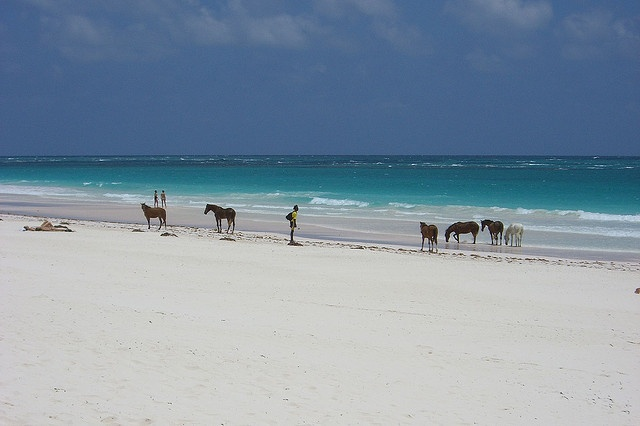
Several horses and a man standing on the beach.
A beach with a person standing on the sand and horses on both sides of the person next to the water and on the beach.
Six horses and several people are on a white beach while the blue ocean is beyond.
A few people and a herd of horses standing on the beach.
Horses are on a beach by the ocean.